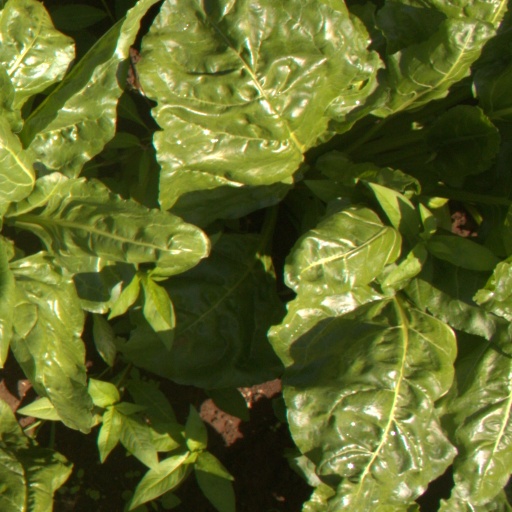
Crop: sugar beet